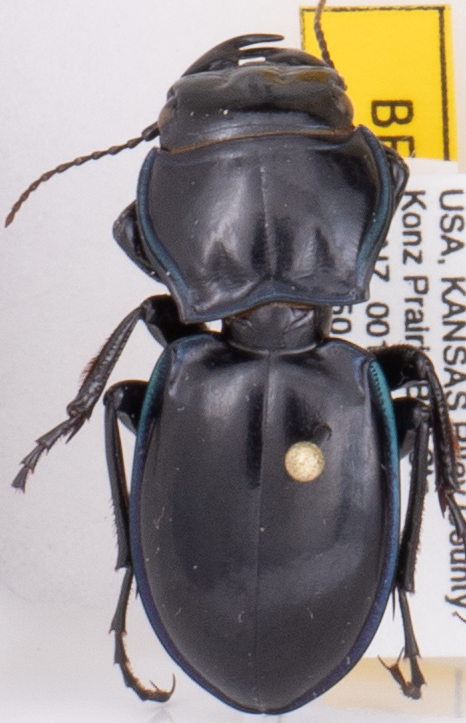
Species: Pasimachus elongatus
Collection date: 2015-08-31
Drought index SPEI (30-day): -0.128
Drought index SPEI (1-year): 0.566
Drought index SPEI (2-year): -0.1